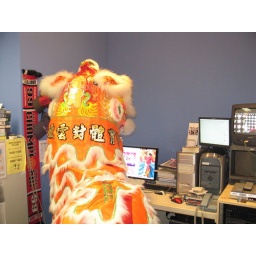
the lion jump over the editing machine